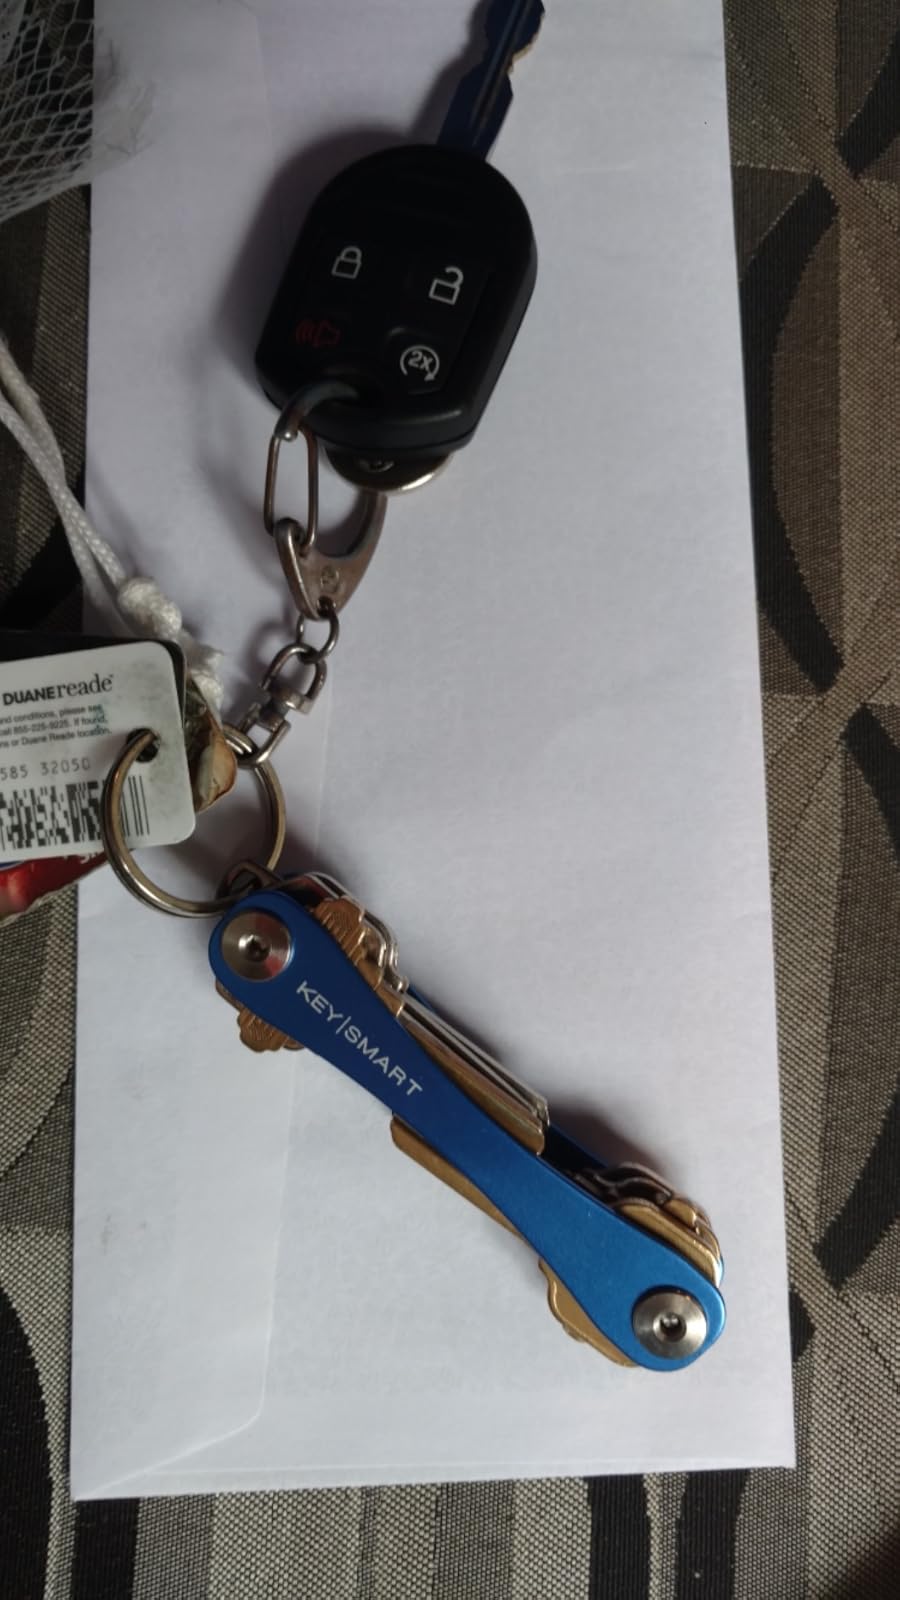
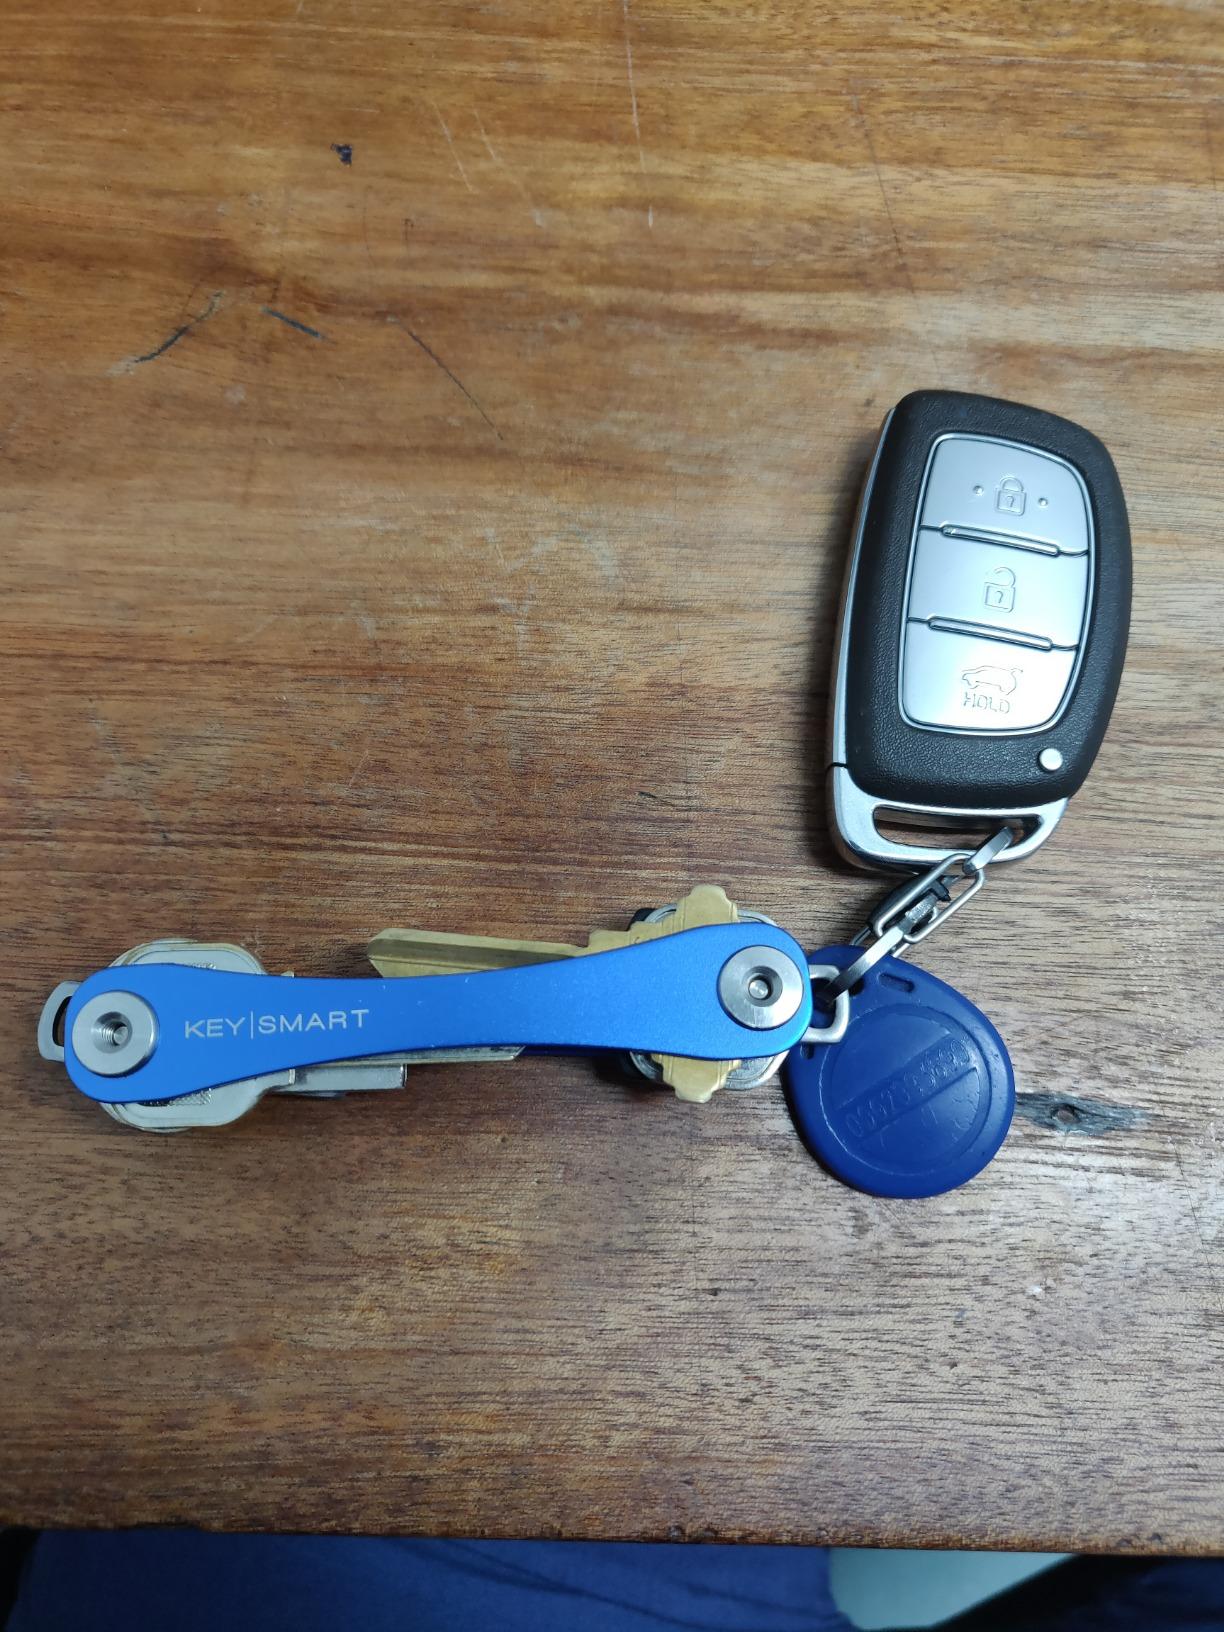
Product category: accessories_keychain
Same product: yes